Bansko Peak

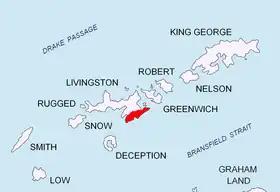
Location of Tangra Mountains on Livingston Island in the South Shetland Islands.

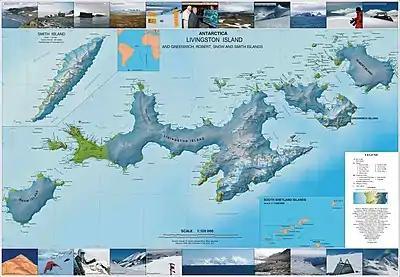
Topographic map of Livingston Island, Greenwich, Robert, Snow and Smith Islands.

Bansko Peak (\'vrɣx 'banskɔ\) is a rocky peak in the eastern extremity of the Delchev Ridge in the Tangra Mountains of Livingston Island. The peak was named after the town of Bansko in southwestern Bulgaria.